Velaikari Magal

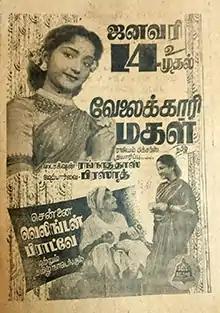
Theatrical release poster

Velaikari Magal is a 1953 Indian Tamil-language drama film directed by C. V. Ranganatha Das and starring N. T. Rama Rao, C. Lakshmi Rajyam, and S. V. Ranga Rao. The film is a remake of the 1952 Telugu film "Daasi".